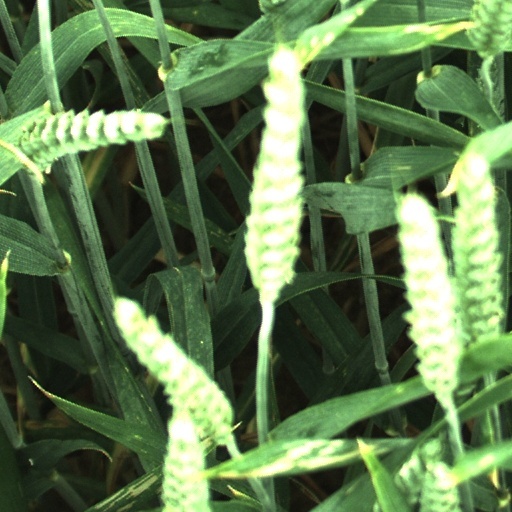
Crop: wheat